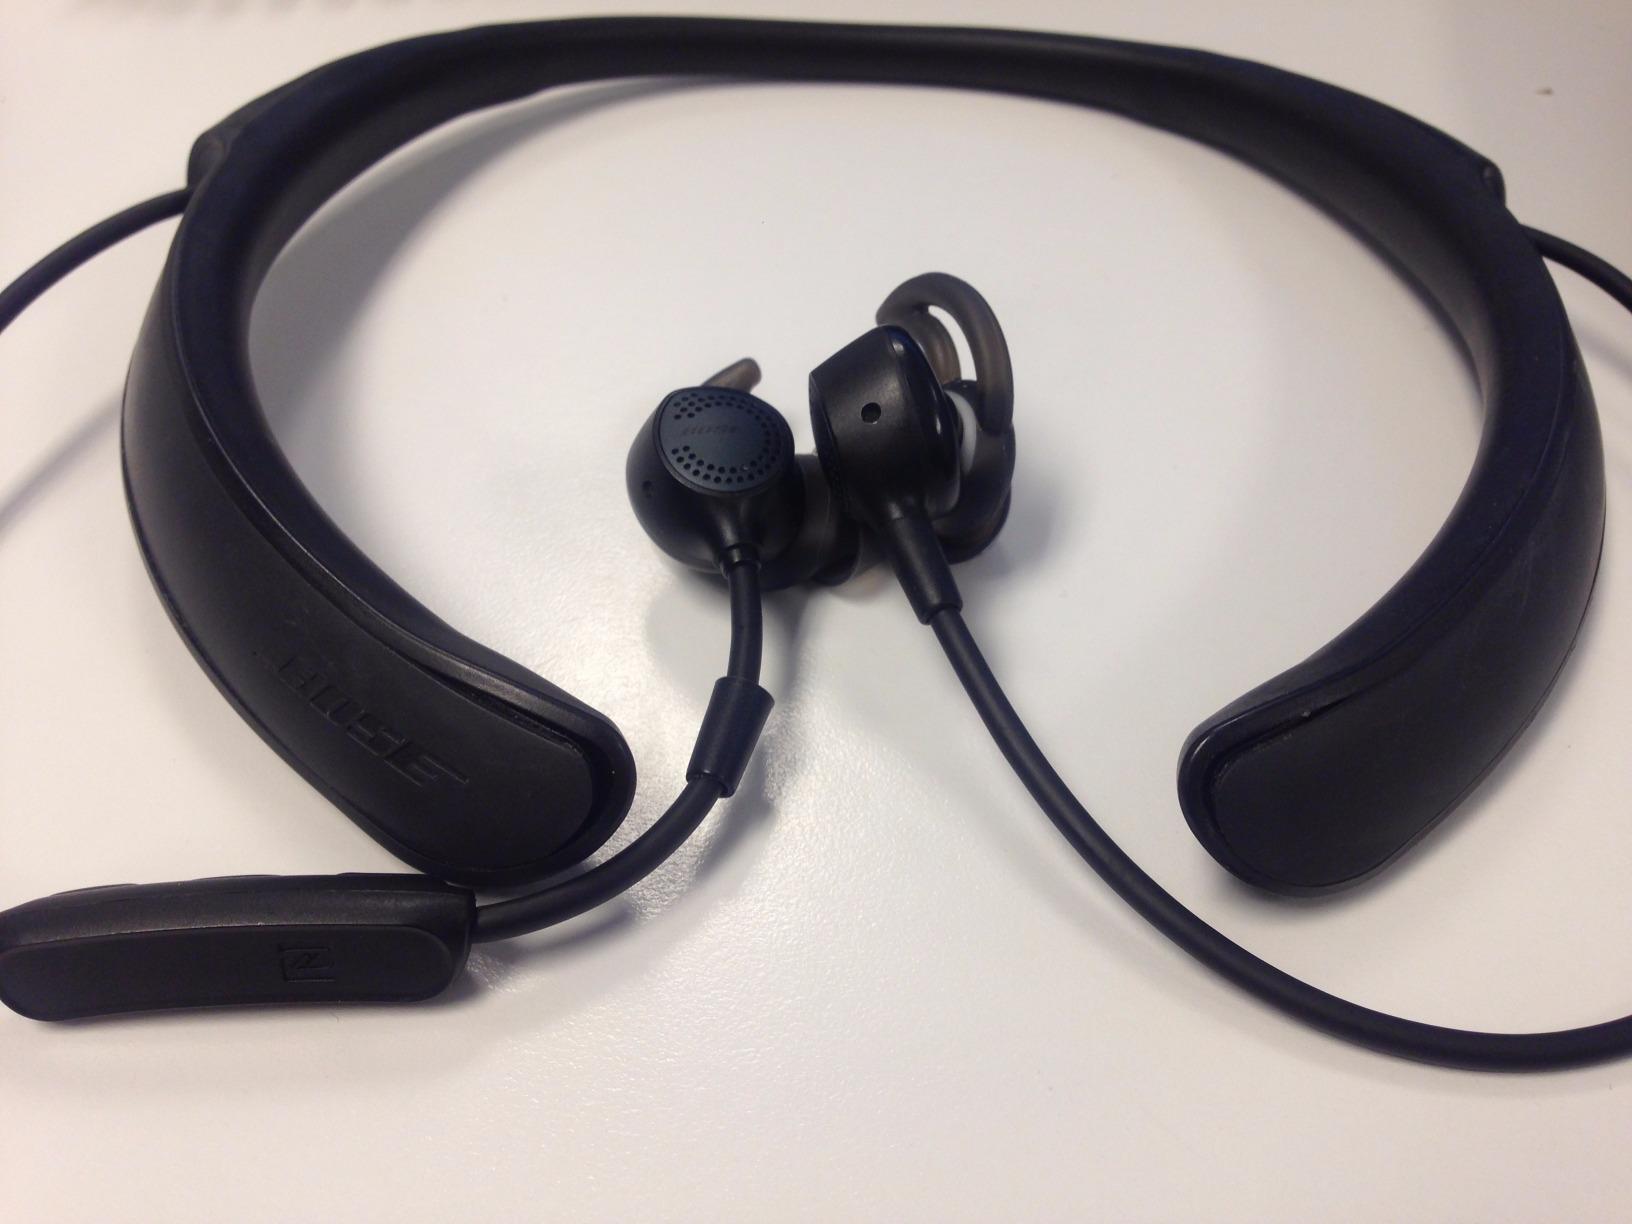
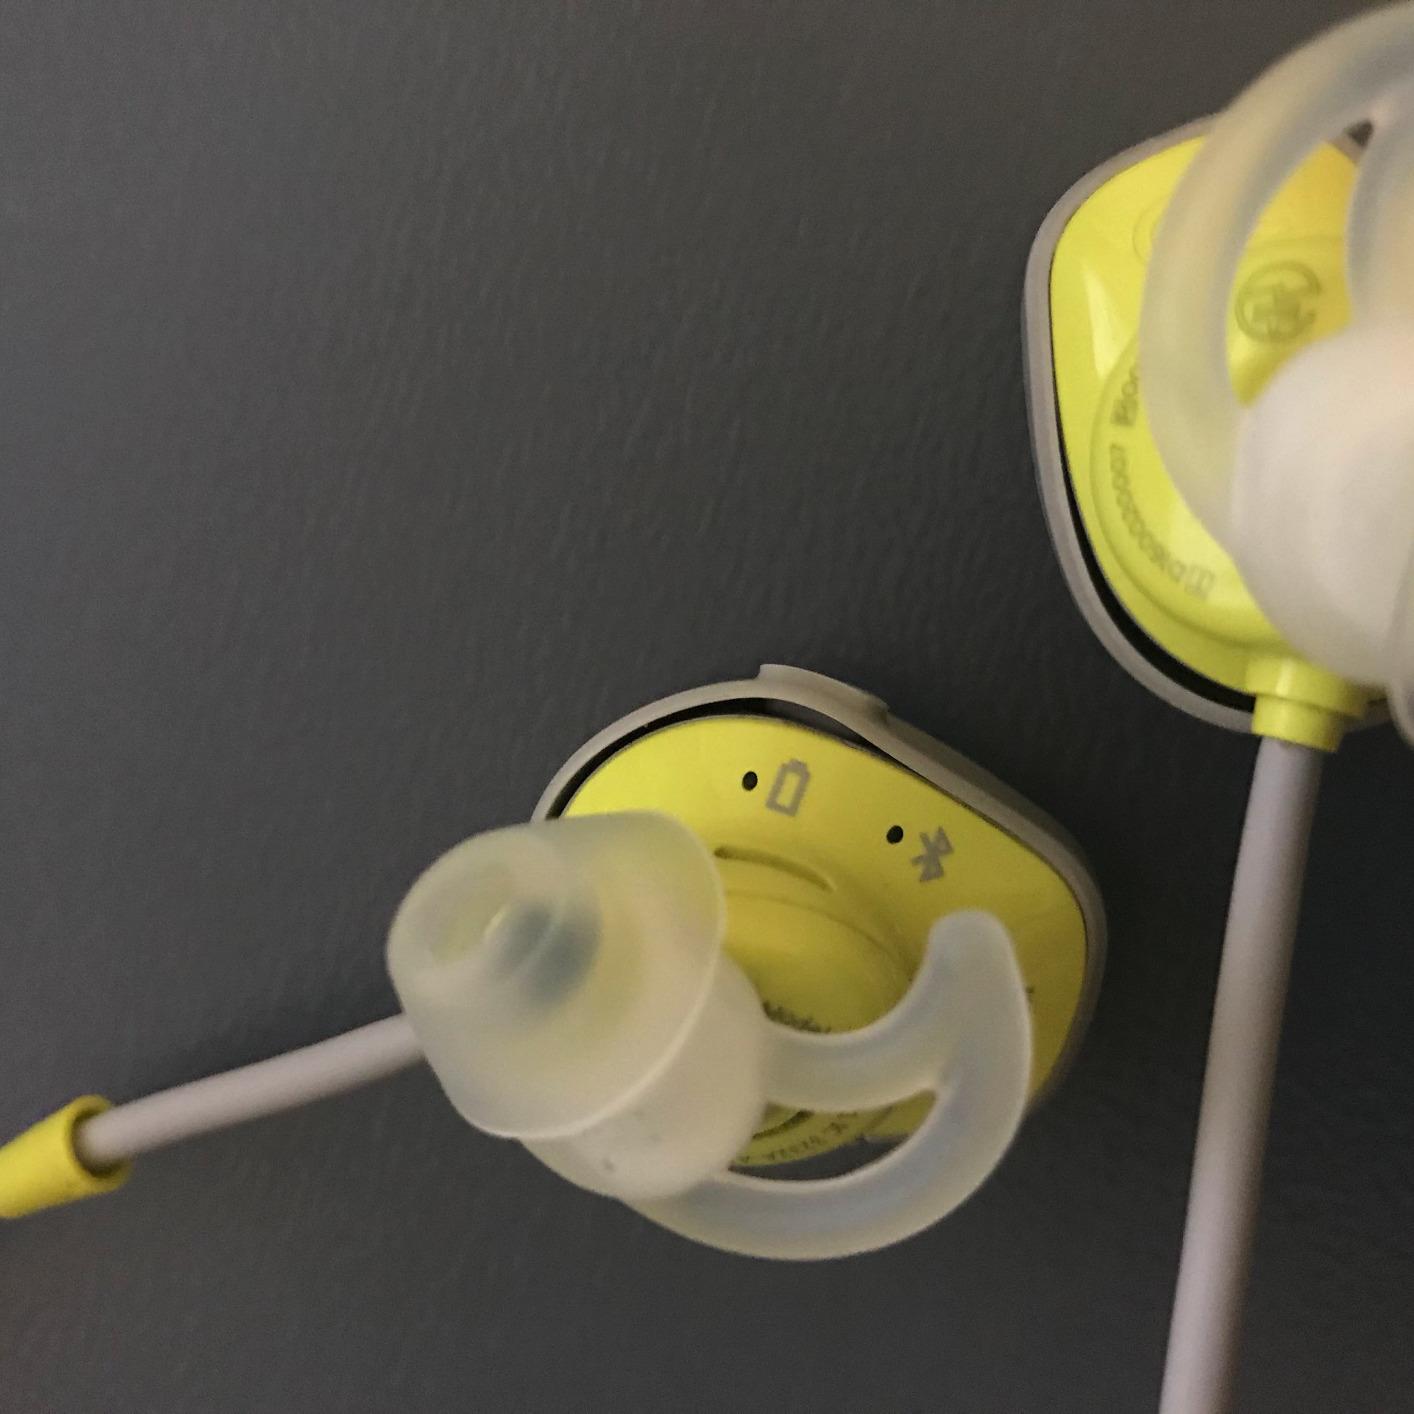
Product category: headphones
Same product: no